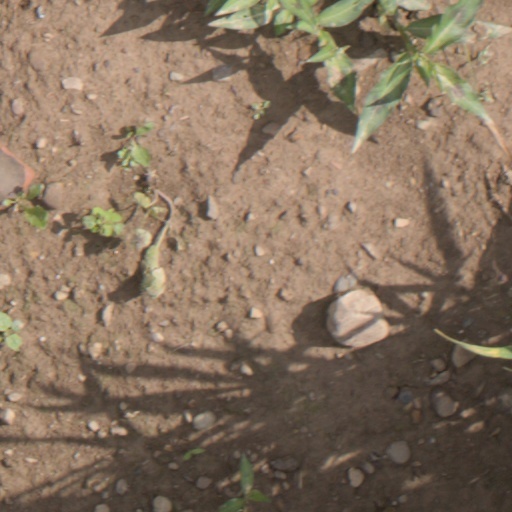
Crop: wheat